Basidiomycota

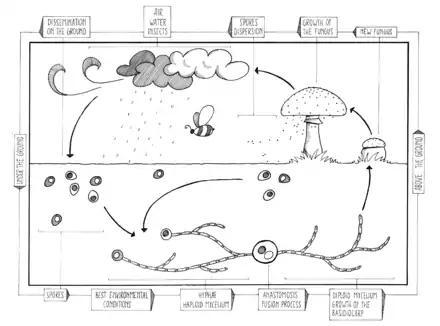
Sexual reproduction cycle of basidiomycetes

Unlike animals and plants which have readily recognizable male and female counterparts, Basidiomycota (except for the Rust (Pucciniales)) tend to have mutually indistinguishable, compatible haploids which are usually mycelia being composed of filamentous hyphae. Typically haploid Basidiomycota mycelia fuse via plasmogamy and then the compatible nuclei migrate into each other's mycelia and pair up with the resident nuclei. Karyogamy is delayed, so that the compatible nuclei remain in pairs, called a dikaryon. The hyphae are then said to be dikaryotic. Conversely, the haploid mycelia are called monokaryons. Often, the dikaryotic mycelium is more vigorous than the individual monokaryotic mycelia, and proceeds to take over the substrate in which they are growing. The dikaryons can be long-lived, lasting years, decades, or centuries. The monokaryons are male nor female. They have either a or a mating system. This results in the fact that following meiosis, the resulting haploid basidiospores and resultant monokaryons, have nuclei that are compatible with 50% (if bipolar) or 25% (if tetrapolar) of their sister basidiospores (and their resultant monokaryons) because the mating genes must differ for them to be compatible. However, there are sometimes more than two possible alleles for a given locus, and in such species, depending on the specifics, over 90% of monokaryons could be compatible with each other.